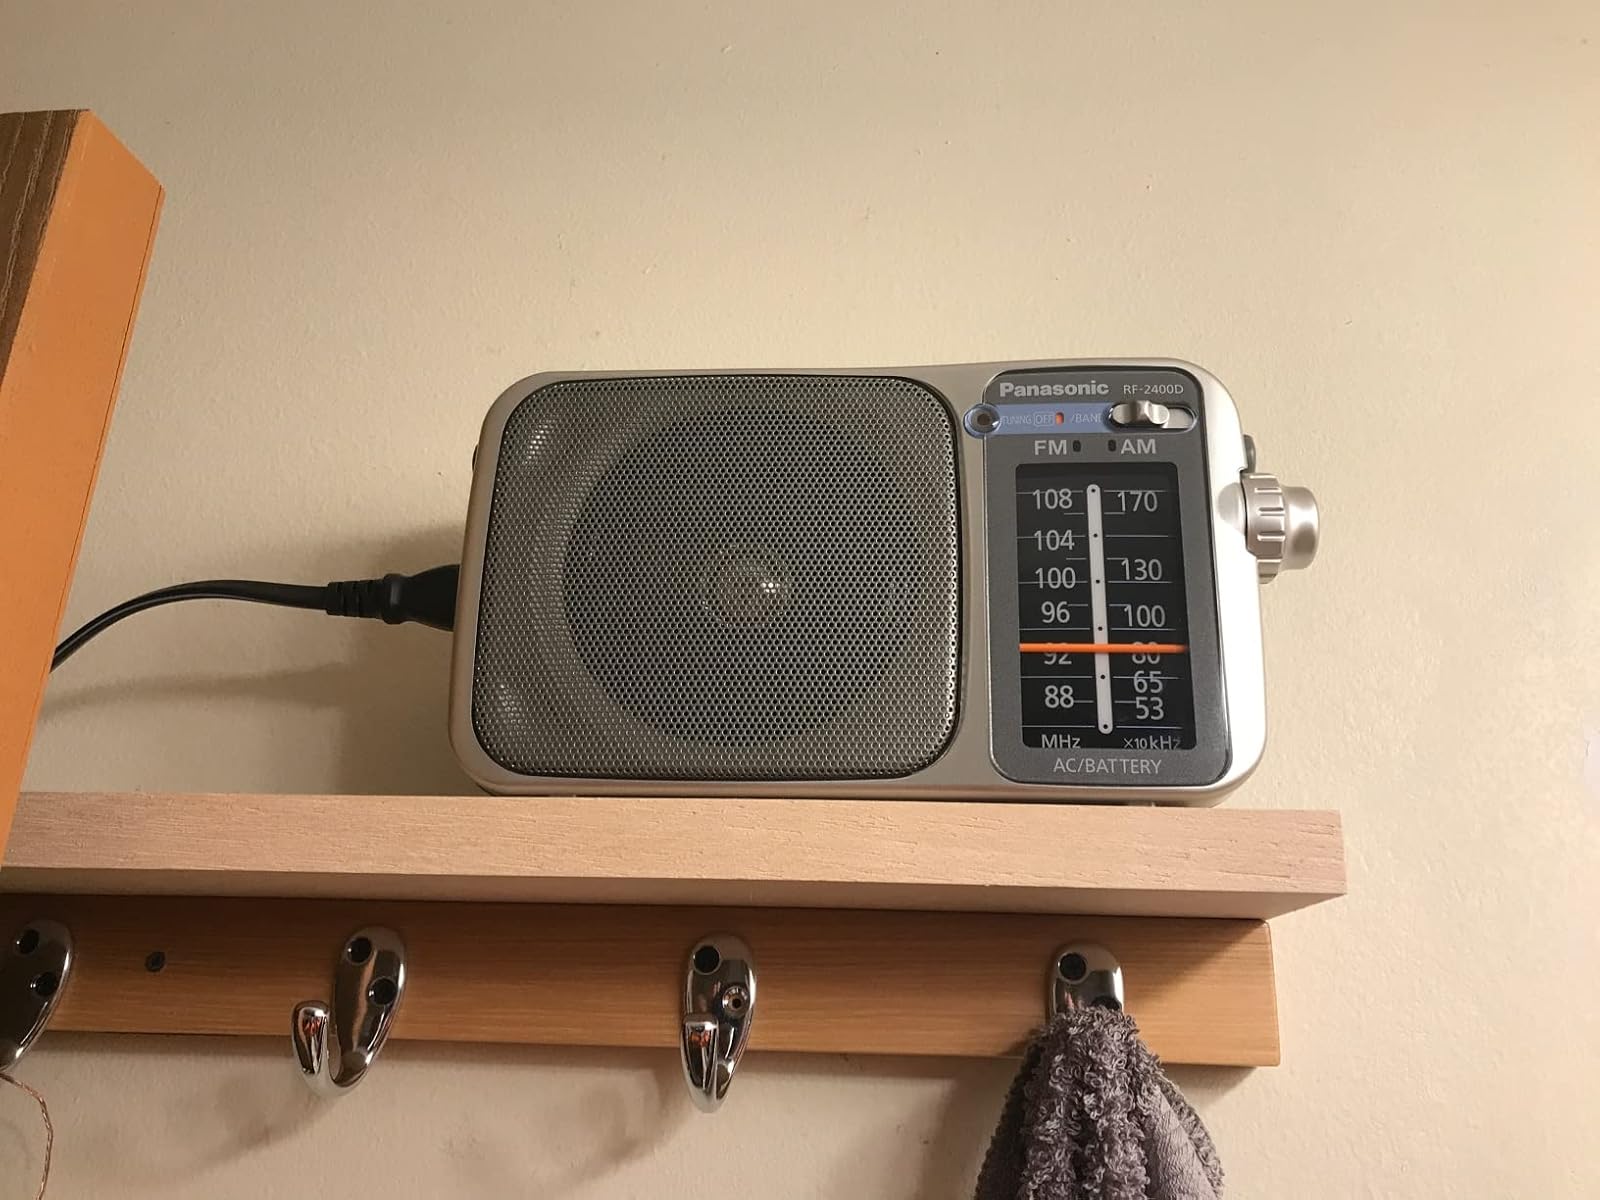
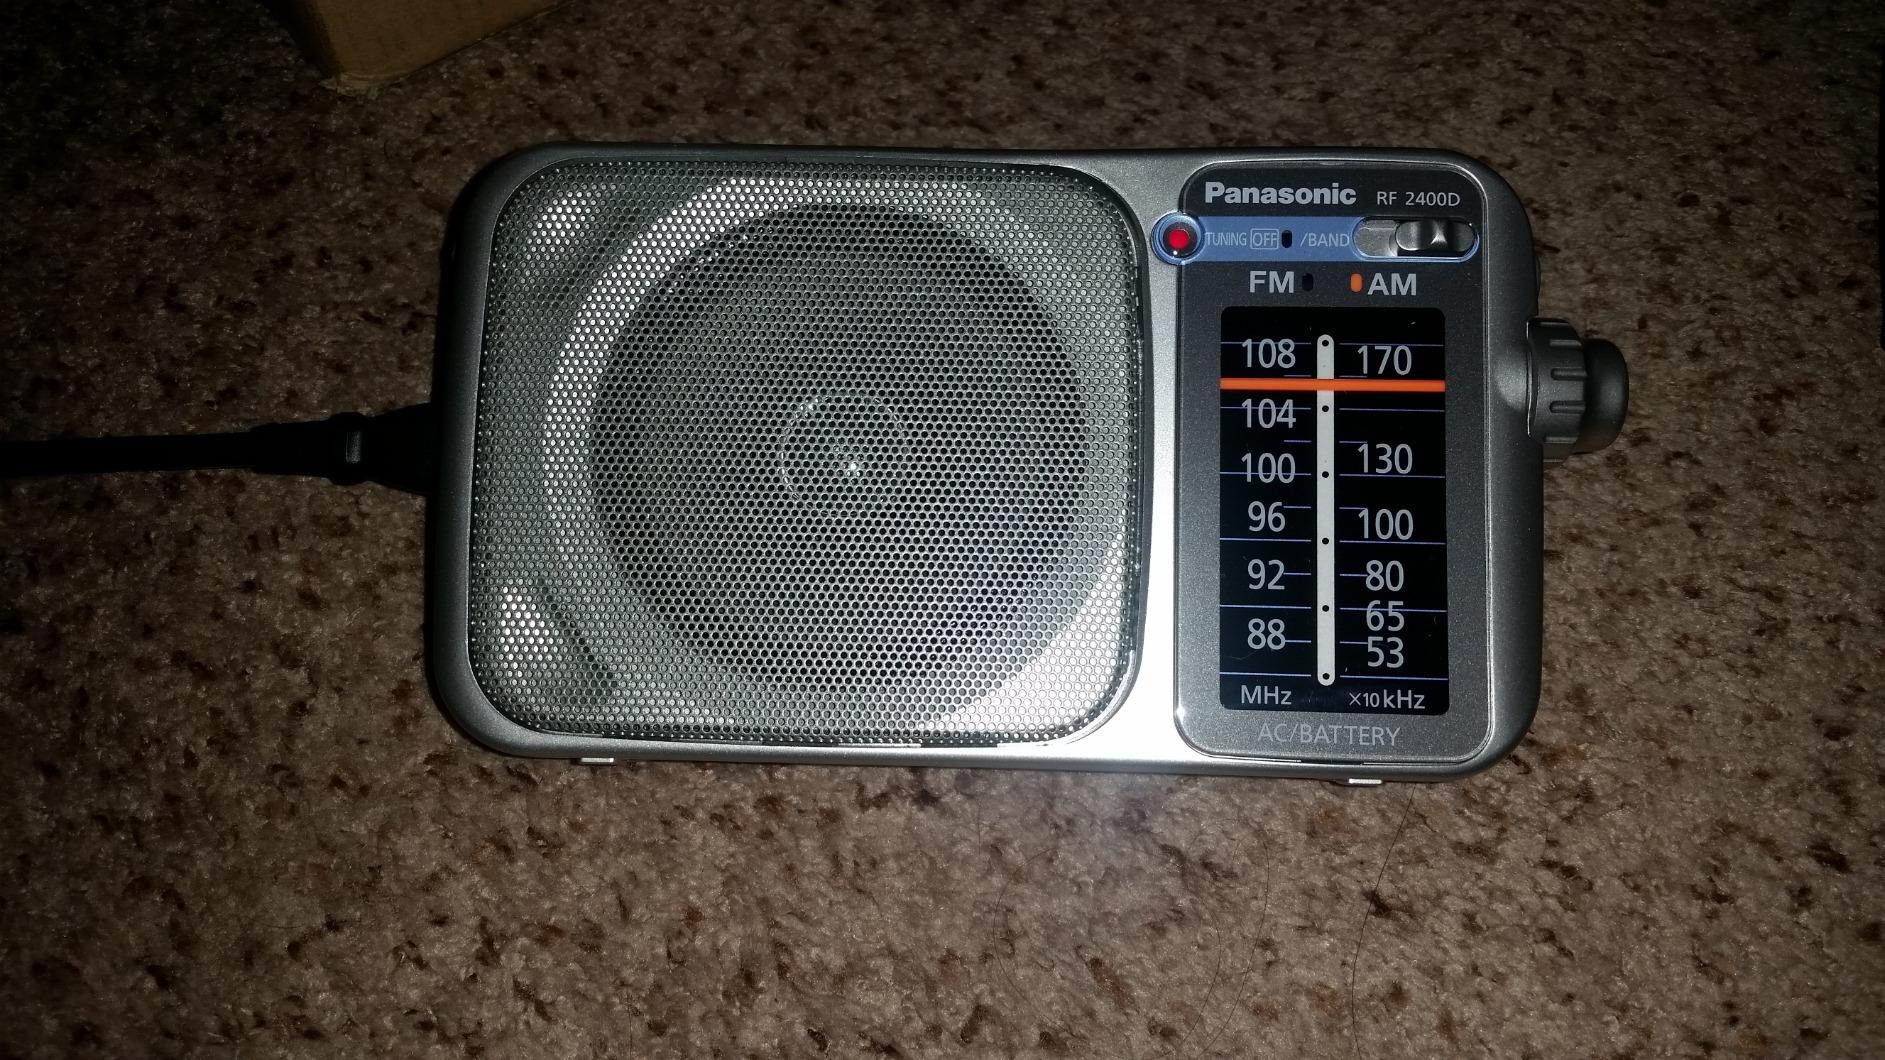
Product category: radio
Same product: yes